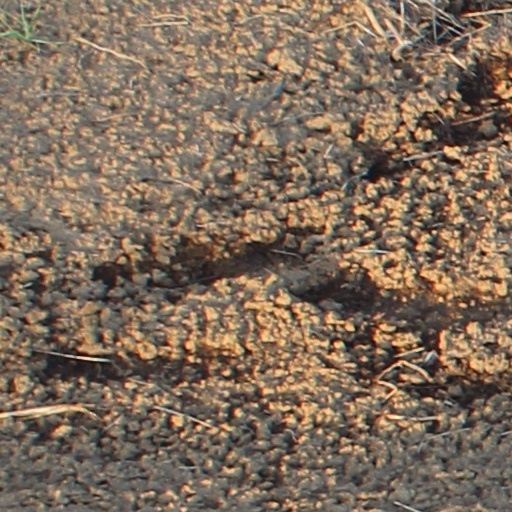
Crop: wheat